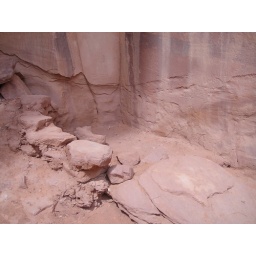
Anastazi ruins. On the left is rock wall that formed room by using the natural rock wall on the right.